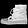
Label: Ankle boot